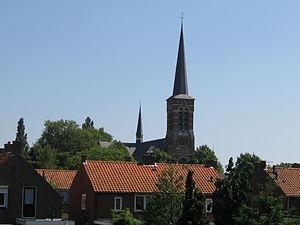
Kwadendamme est un village de la commune néerlandaise de Borsele, en Zélande. Il compte 946 habitants, y compris les habitants du hameau voisin de Langeweegje, qui historiquement a toujours fait partie de Kwadendamme.